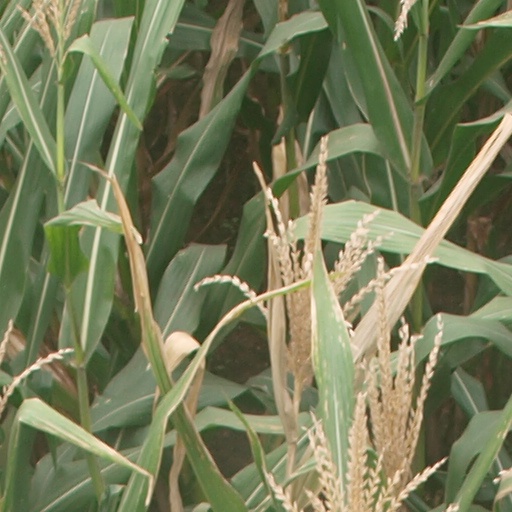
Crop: maize; corn